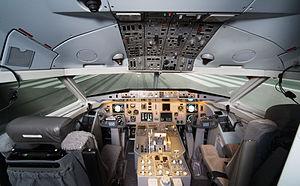
Le Fokker F100 est un biréacteur court courrier d'une centaine de places fabriqué par Fokker.